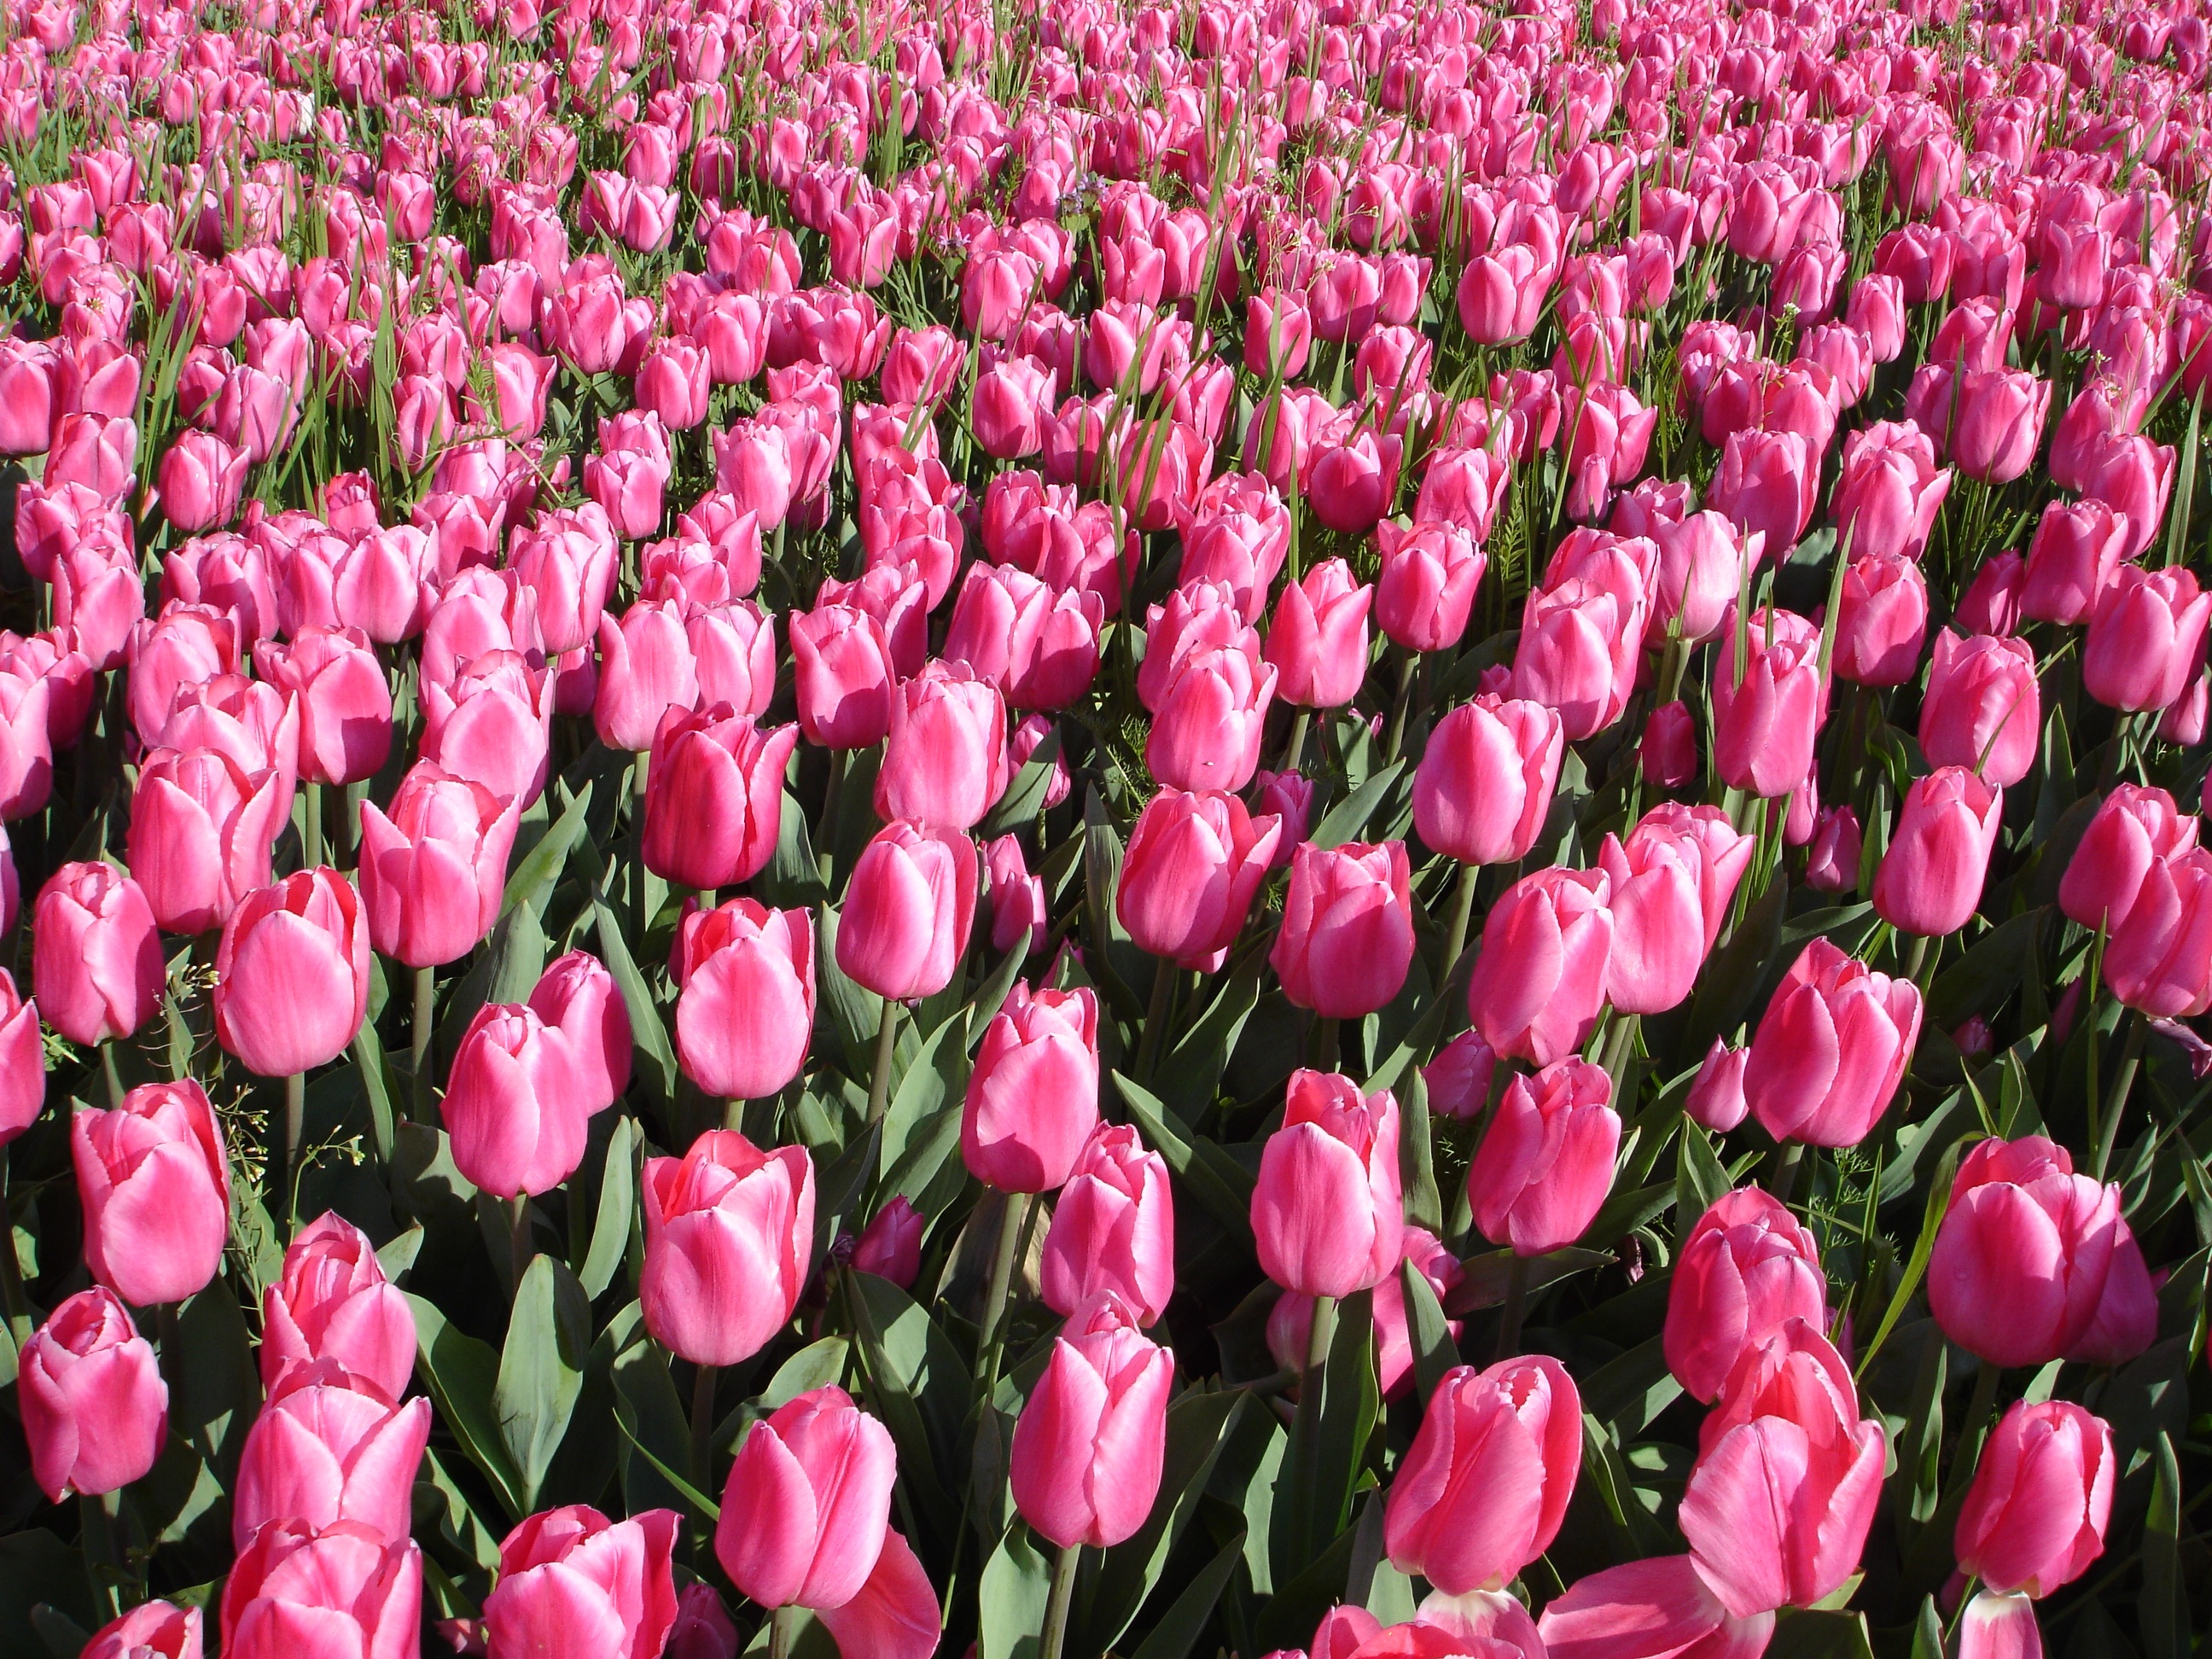
plant, flower, petal, tulip, spring, springtime, tulips, flowering plant, lily family, land plant